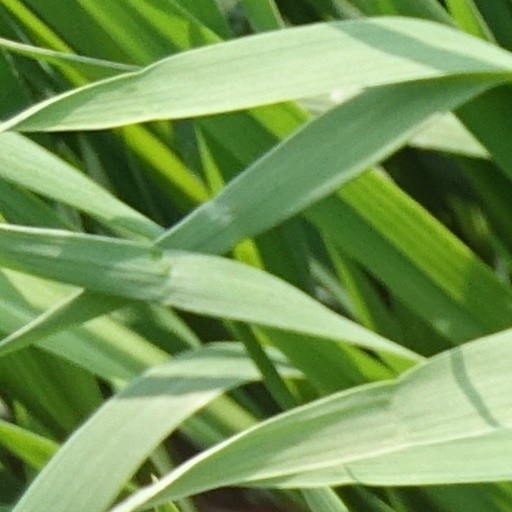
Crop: wheat